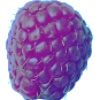
Label: Raspberry 1